Galitzin Triptych

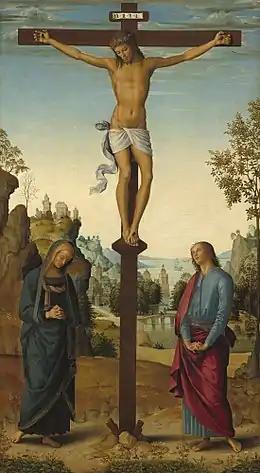
The central panel.

The Galitzin Triptych is a c.1485 painting by Perugino, now in the National Gallery of Art in Washington.